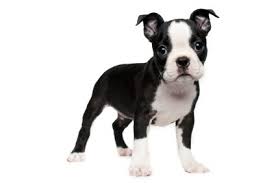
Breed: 230-n000084-Boston_bull